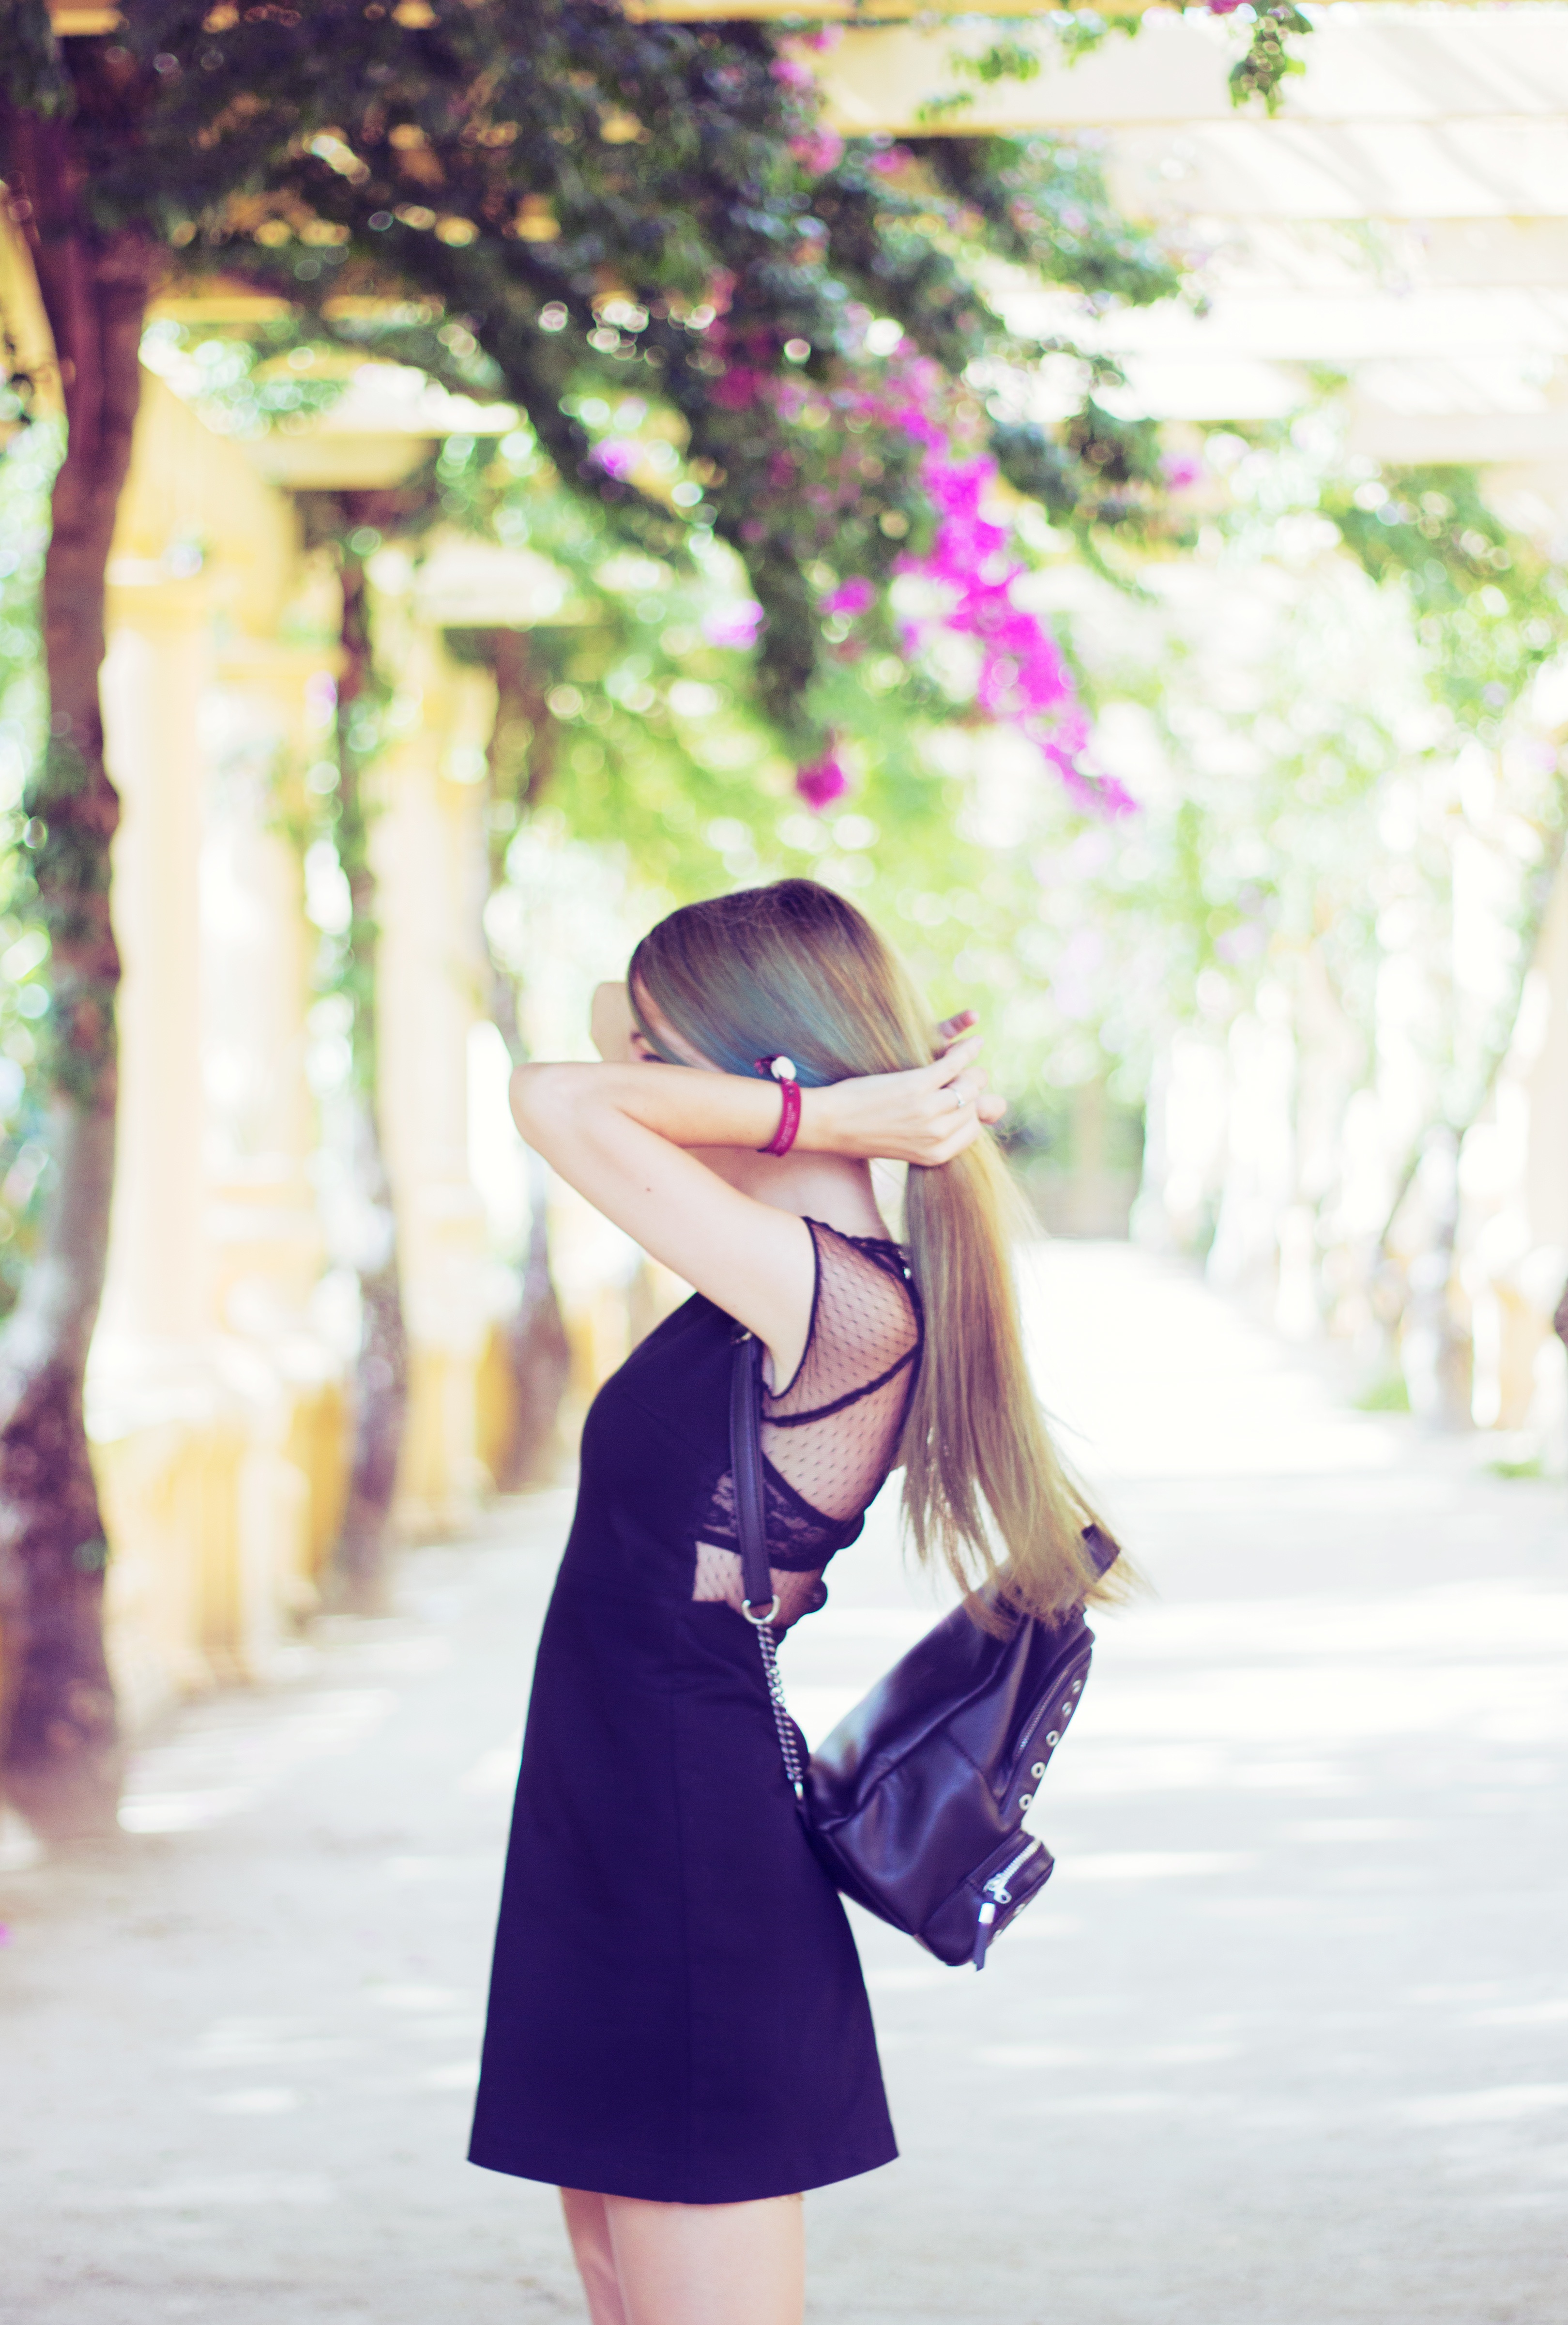
woman, photography, flower, purple, spring, fashion, clothing, pink, bride, dress, photograph, gown, photo shoot